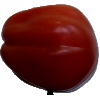
Label: tomato_heart